Question: Please indicate a possible affordance area of baseball_bat that can be used for sliding a weight onto
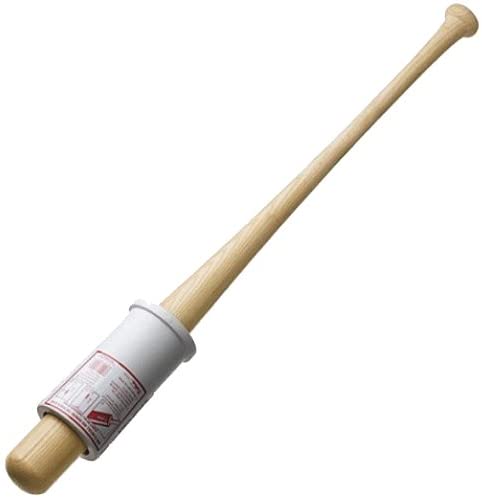
Answer: [27.5, 313.5, 177.5, 470.5]